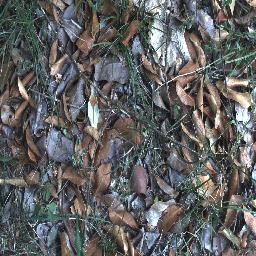
Label: negative